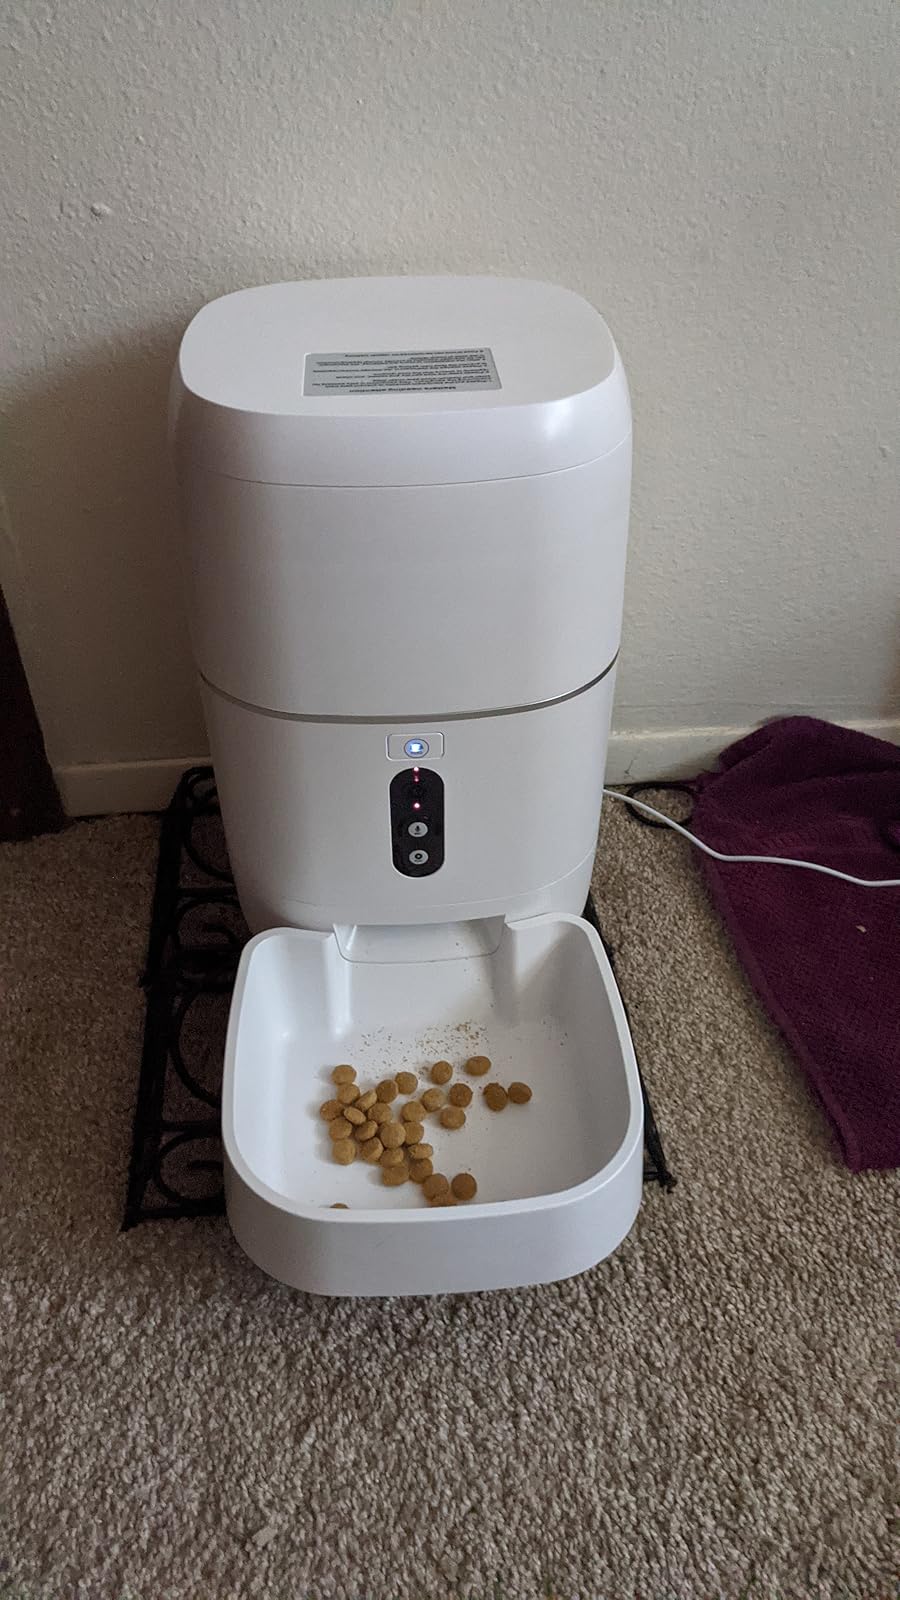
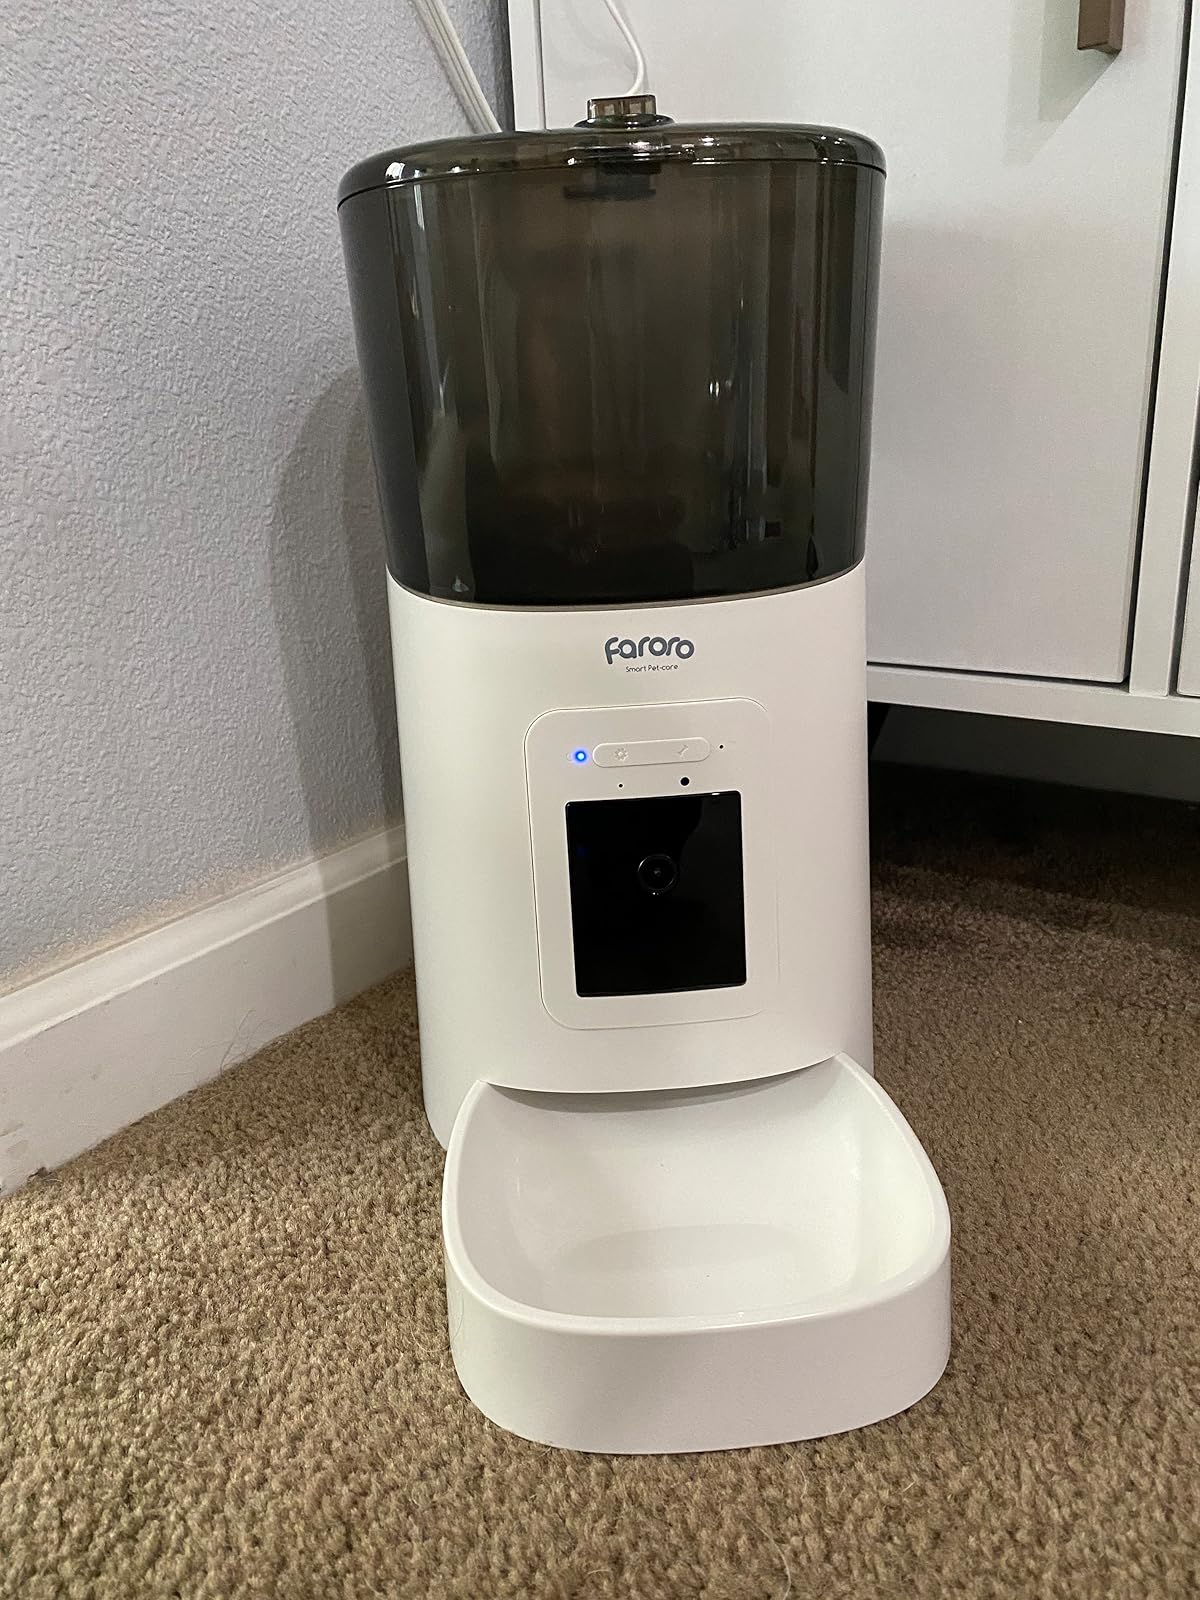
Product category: items_feeder
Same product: no